John King (journalist)

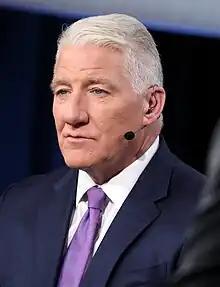
King in 2024

John King (born ) is an American news anchor. He is CNN's chief national correspondent, based in Washington, D.C.. He formerly anchored "Inside Politics", "State of the Union", and "John King, USA".